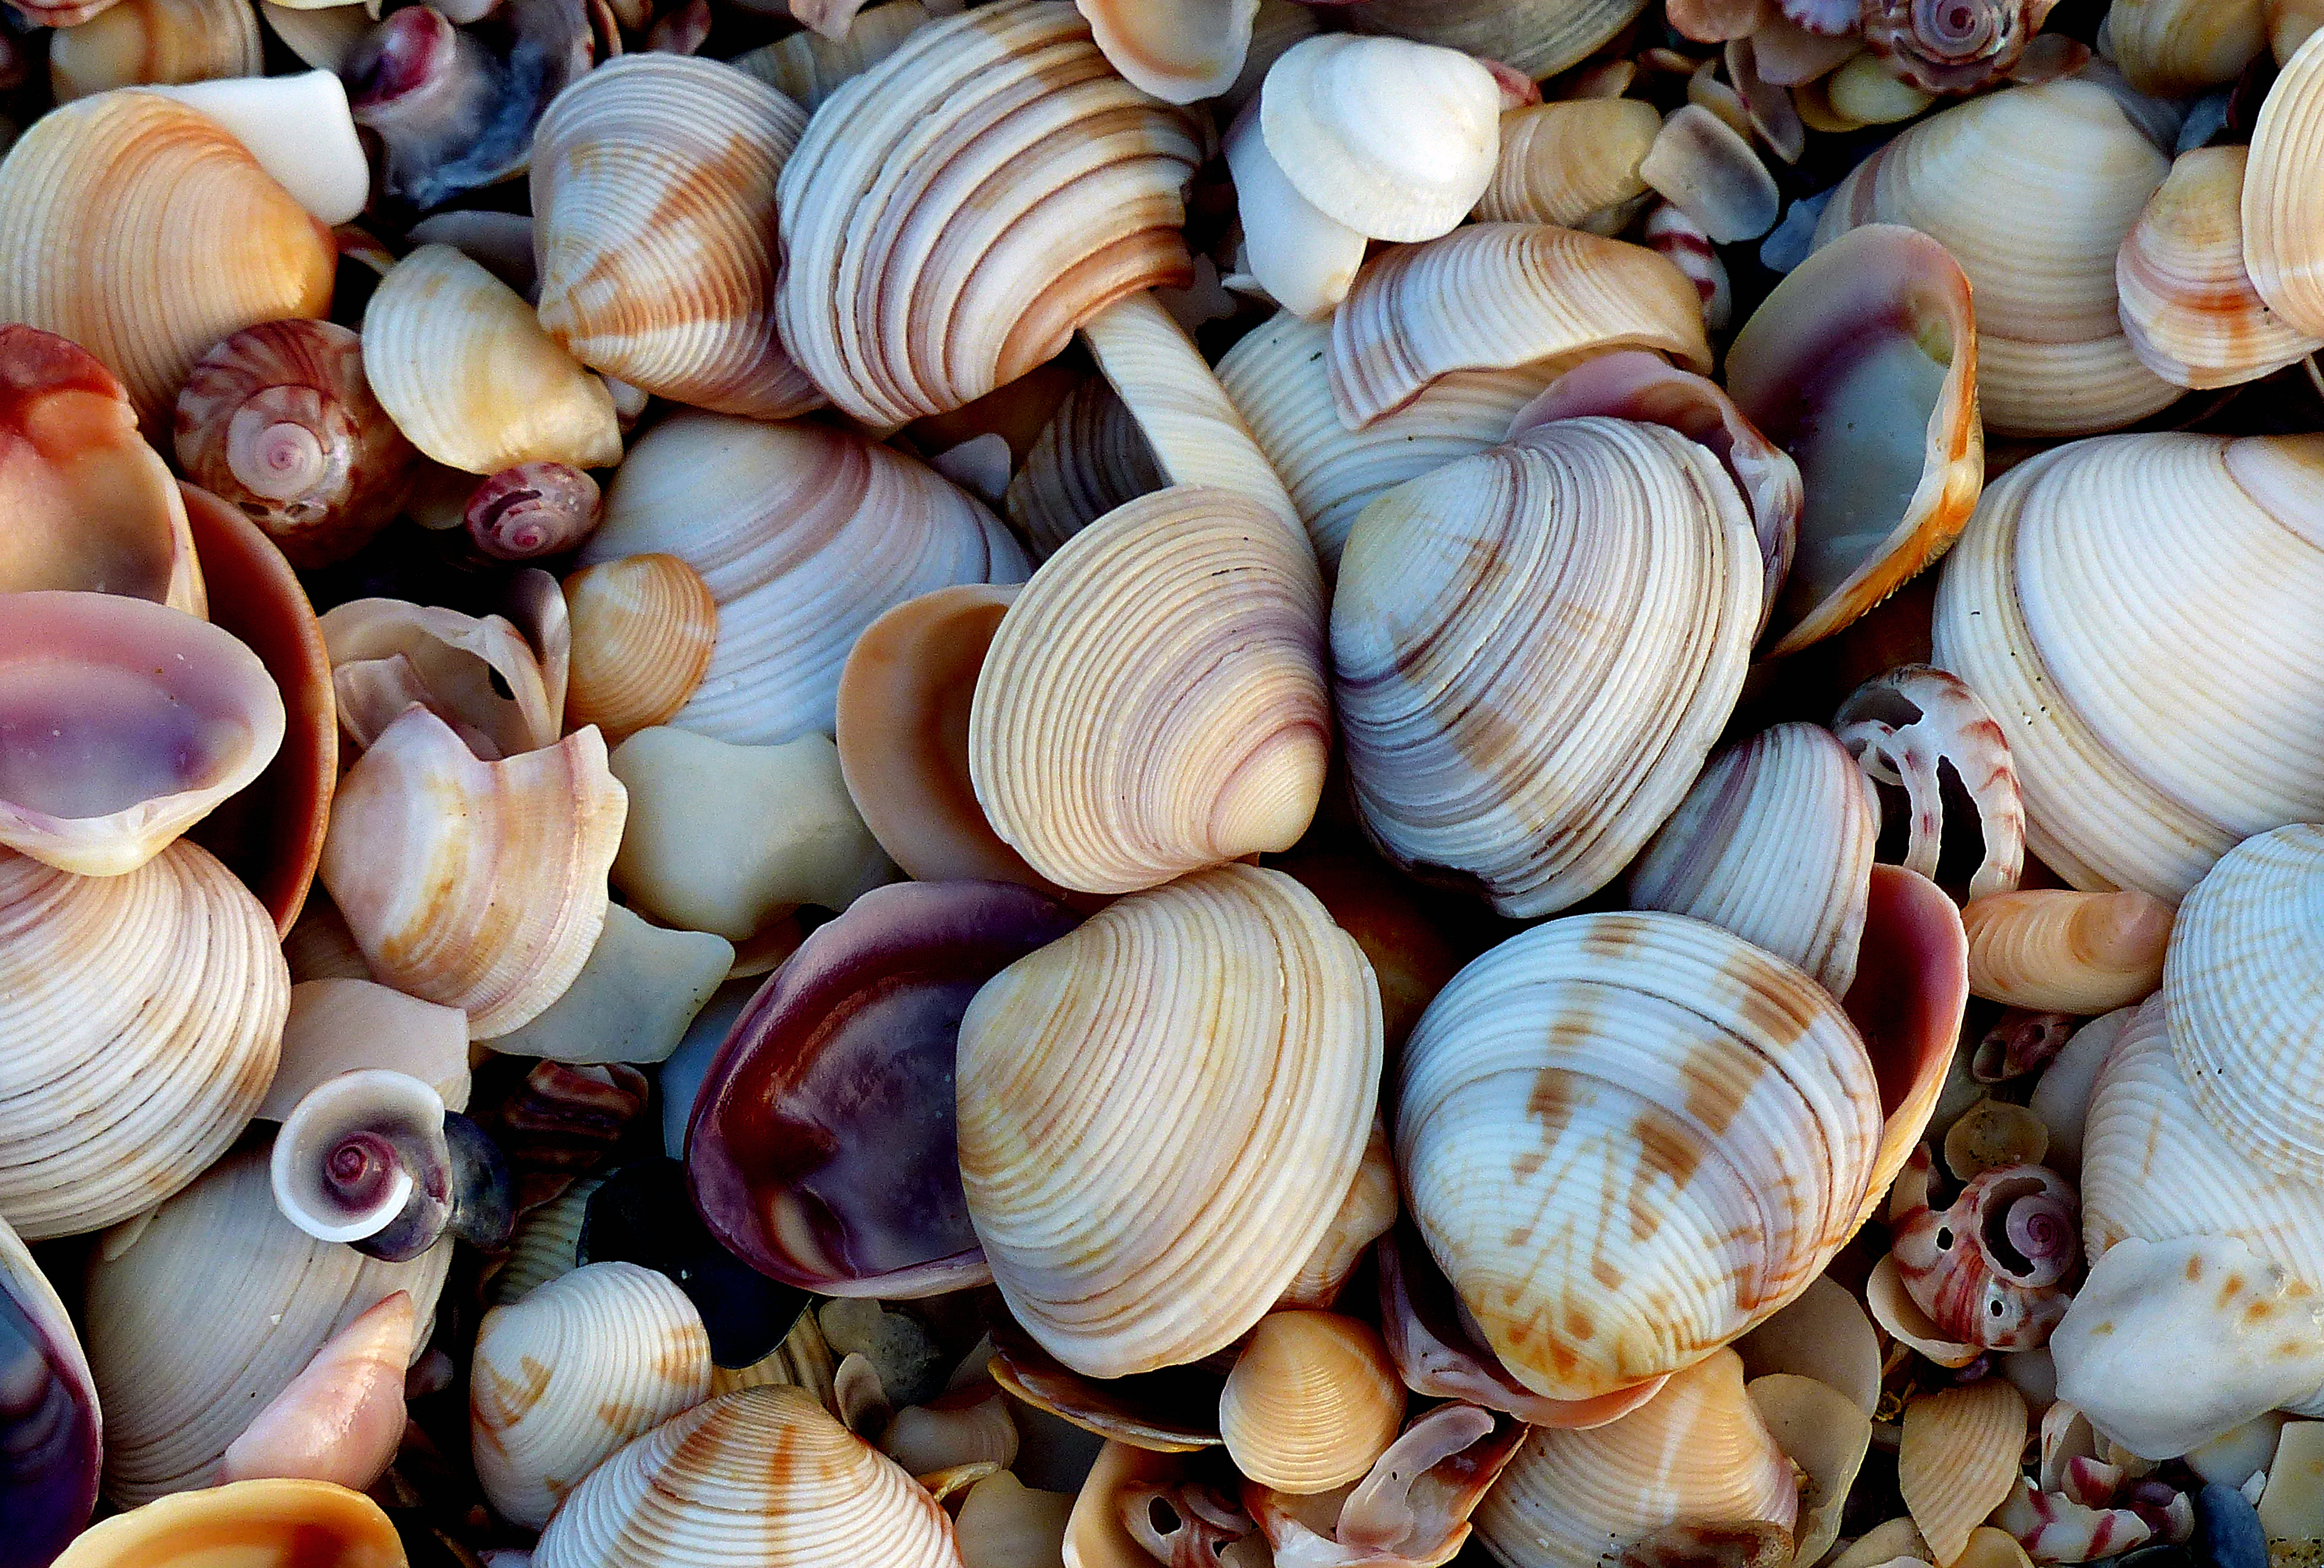
beach, nature, food, seafood, material, invertebrate, seashell, clam, conch, shells, publicdomain, lumix, fz200, cockle, escargot, molluscs, sea snail